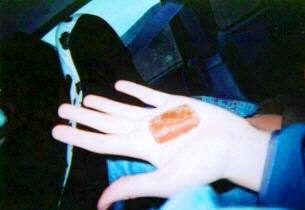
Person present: Yes